Sri Aurobindo

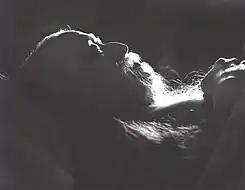
Sri Aurobindo on his deathbed 5 December 1950

In Bengal, with Barin's help, he established contacts and inspired revolutionaries such as Bagha Jatin or Jatin Mukherjee and Surendranath Tagore. He helped establish a series of youth clubs, including the Anushilan Samiti of Calcutta in 1902.